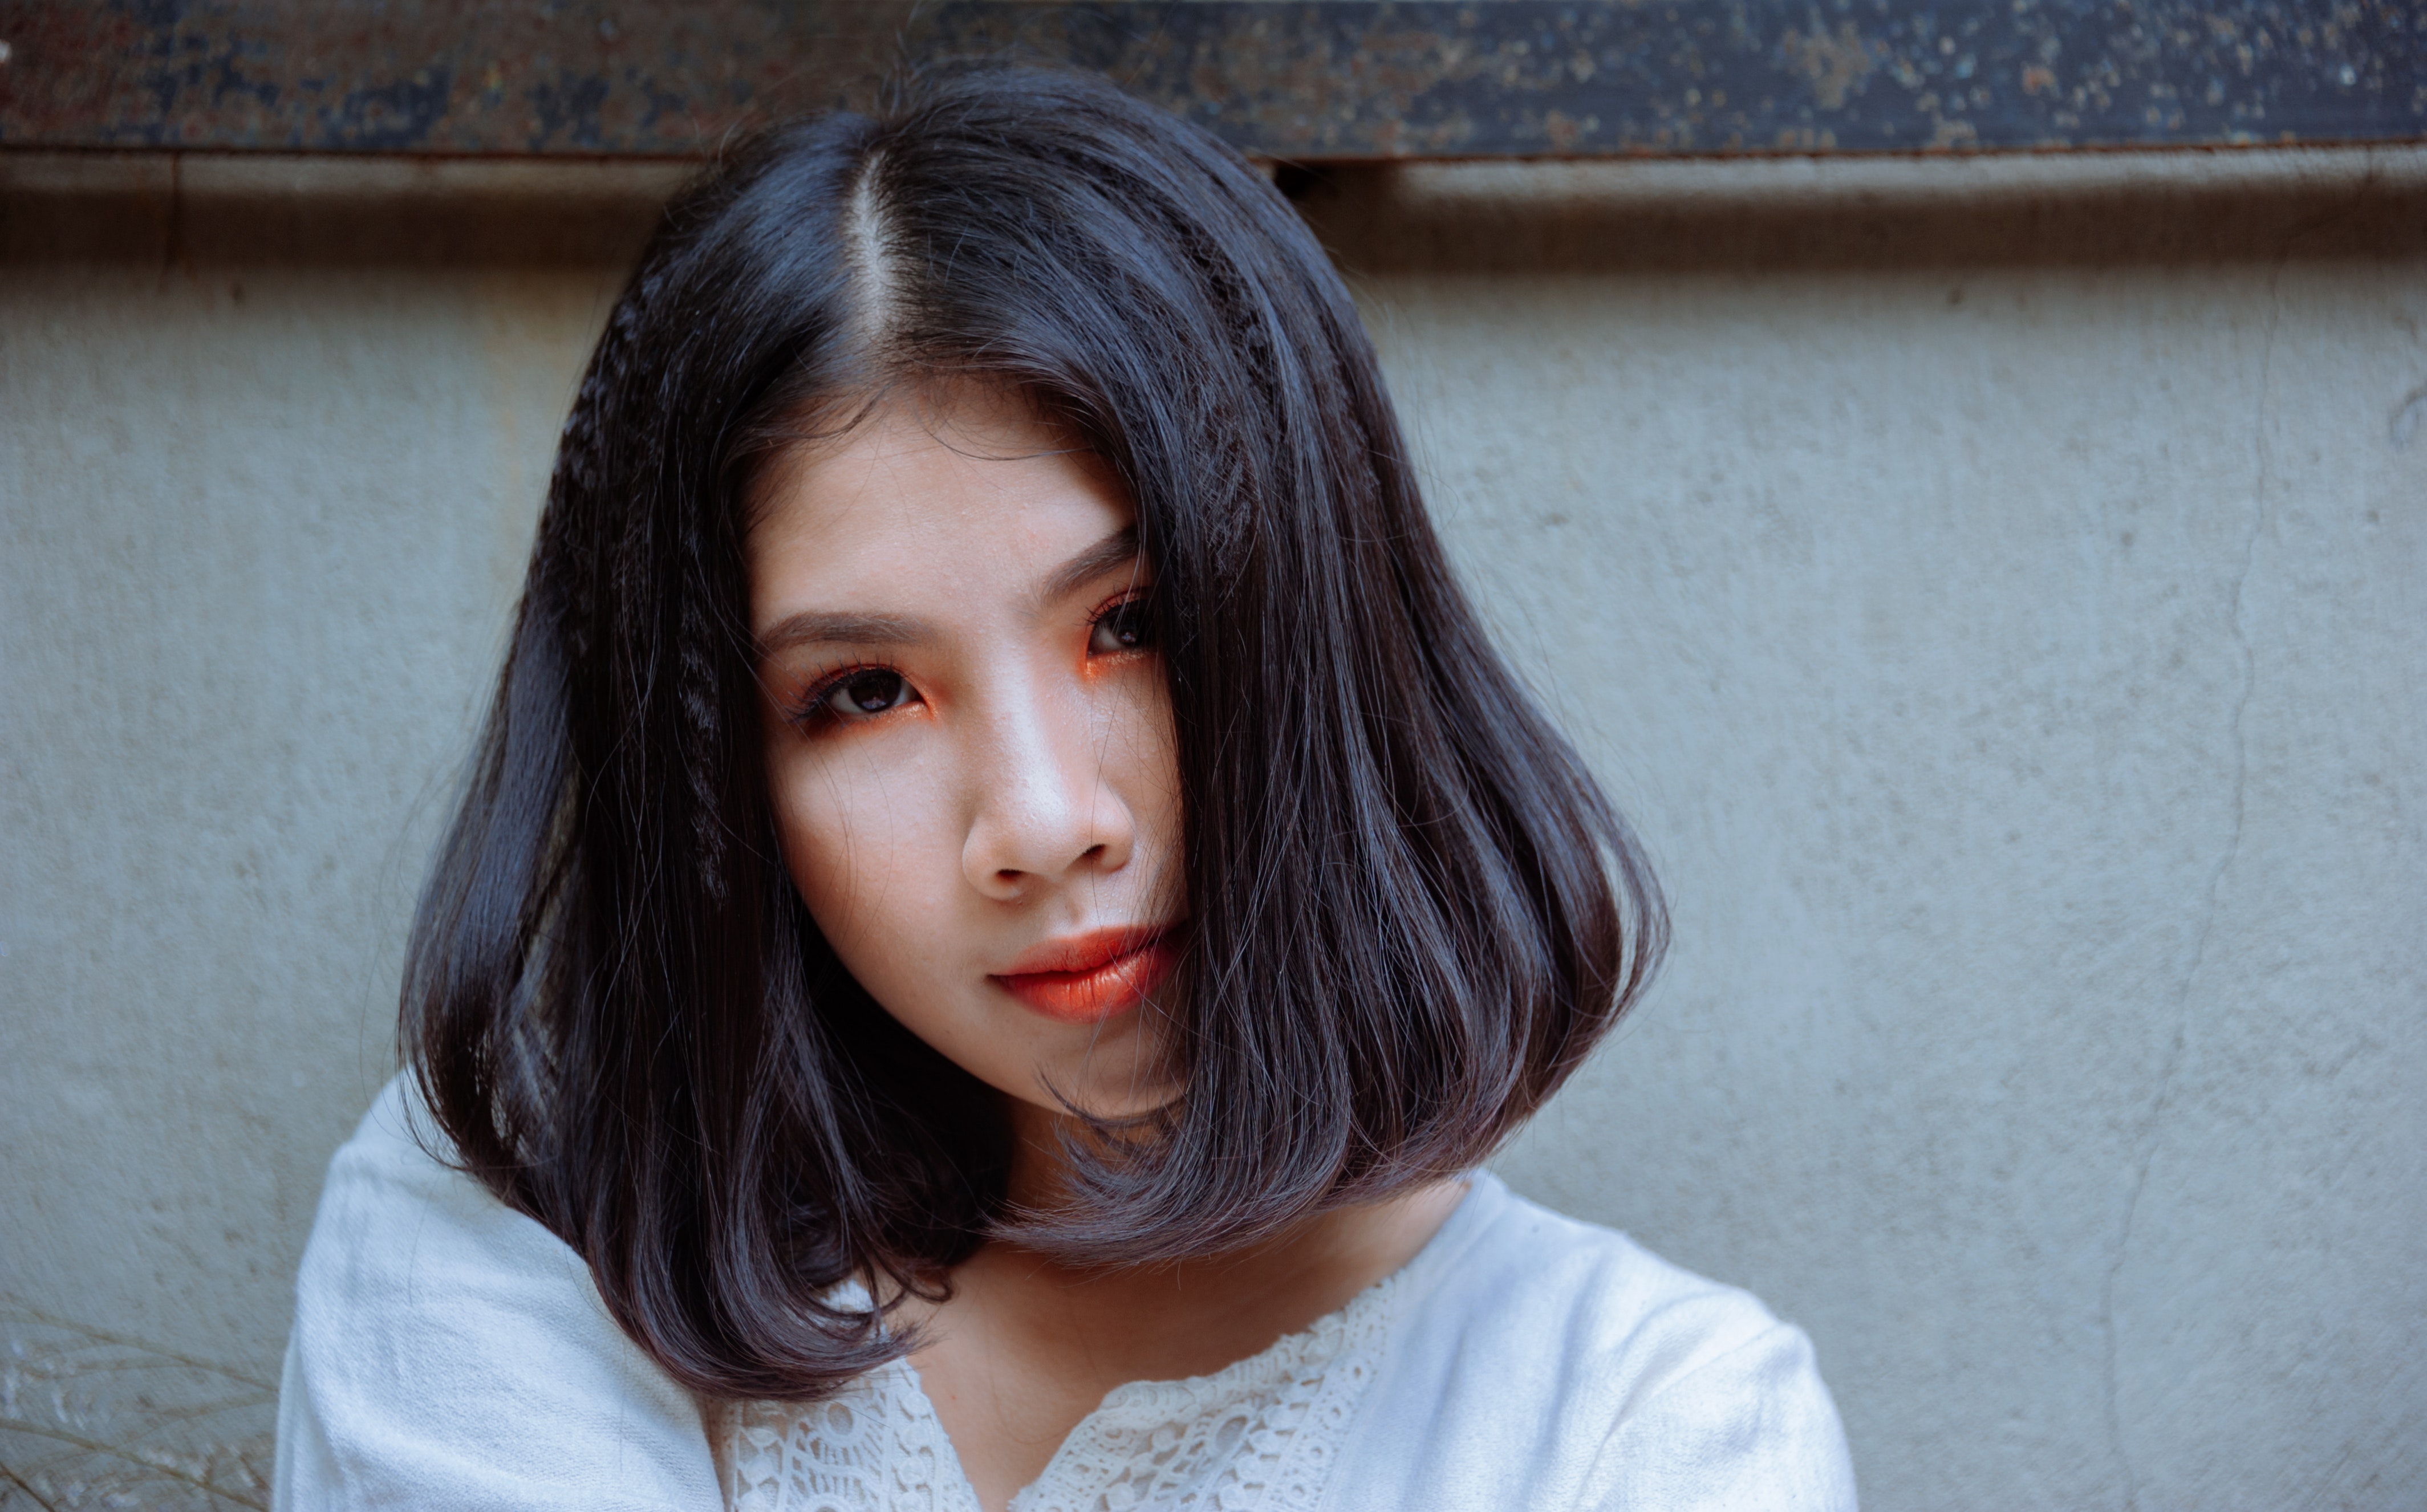
hair, face, hairstyle, chin, beauty, lip, eyebrow, head, nose, black hair, long hair, brown hair, eye, forehead, hair coloring, layered hair, smile, jaw, photography, portrait photography, Step cutting, bangs, feathered hair, portrait